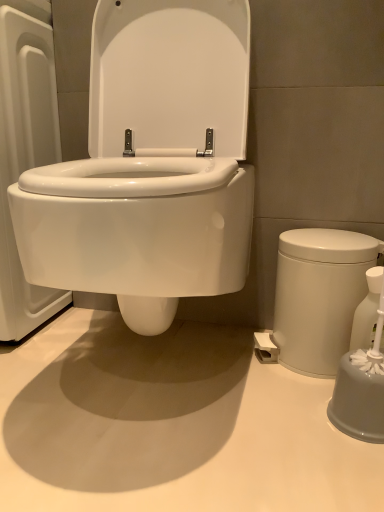
Question: There is one porcelain behind the white glossy soap dispenser at right. Please locate it and provide its 2D coordinates.
Answer: [(0.831, 0.576)]